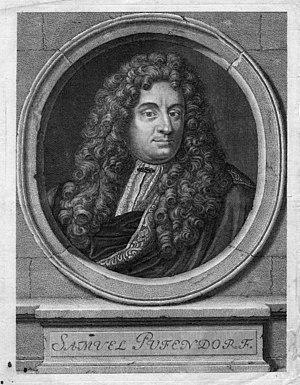
portrait gravé